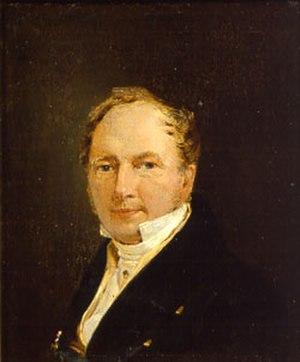
Christoph Ernst Friedrich Weyse est un compositeur et un organiste danois.